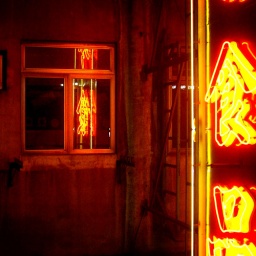
Neon sign on the side of a building for a restaurant in central &amp;quot;Mong Kok&amp;quot;, Hong Kong, China